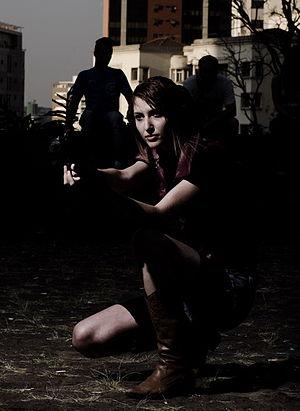
Claire Redfield est le personnage principal du jeu vidéo Resident Evil: Code Veronica et aussi un des deux personnages clés des jeux Resident Evil 2 et Resident Evil: Revelations 2. Elle est née le 6 Juillet 1979. Elle est à la recherche de son frère Chris, disparu depuis sa mission dans le manoir.